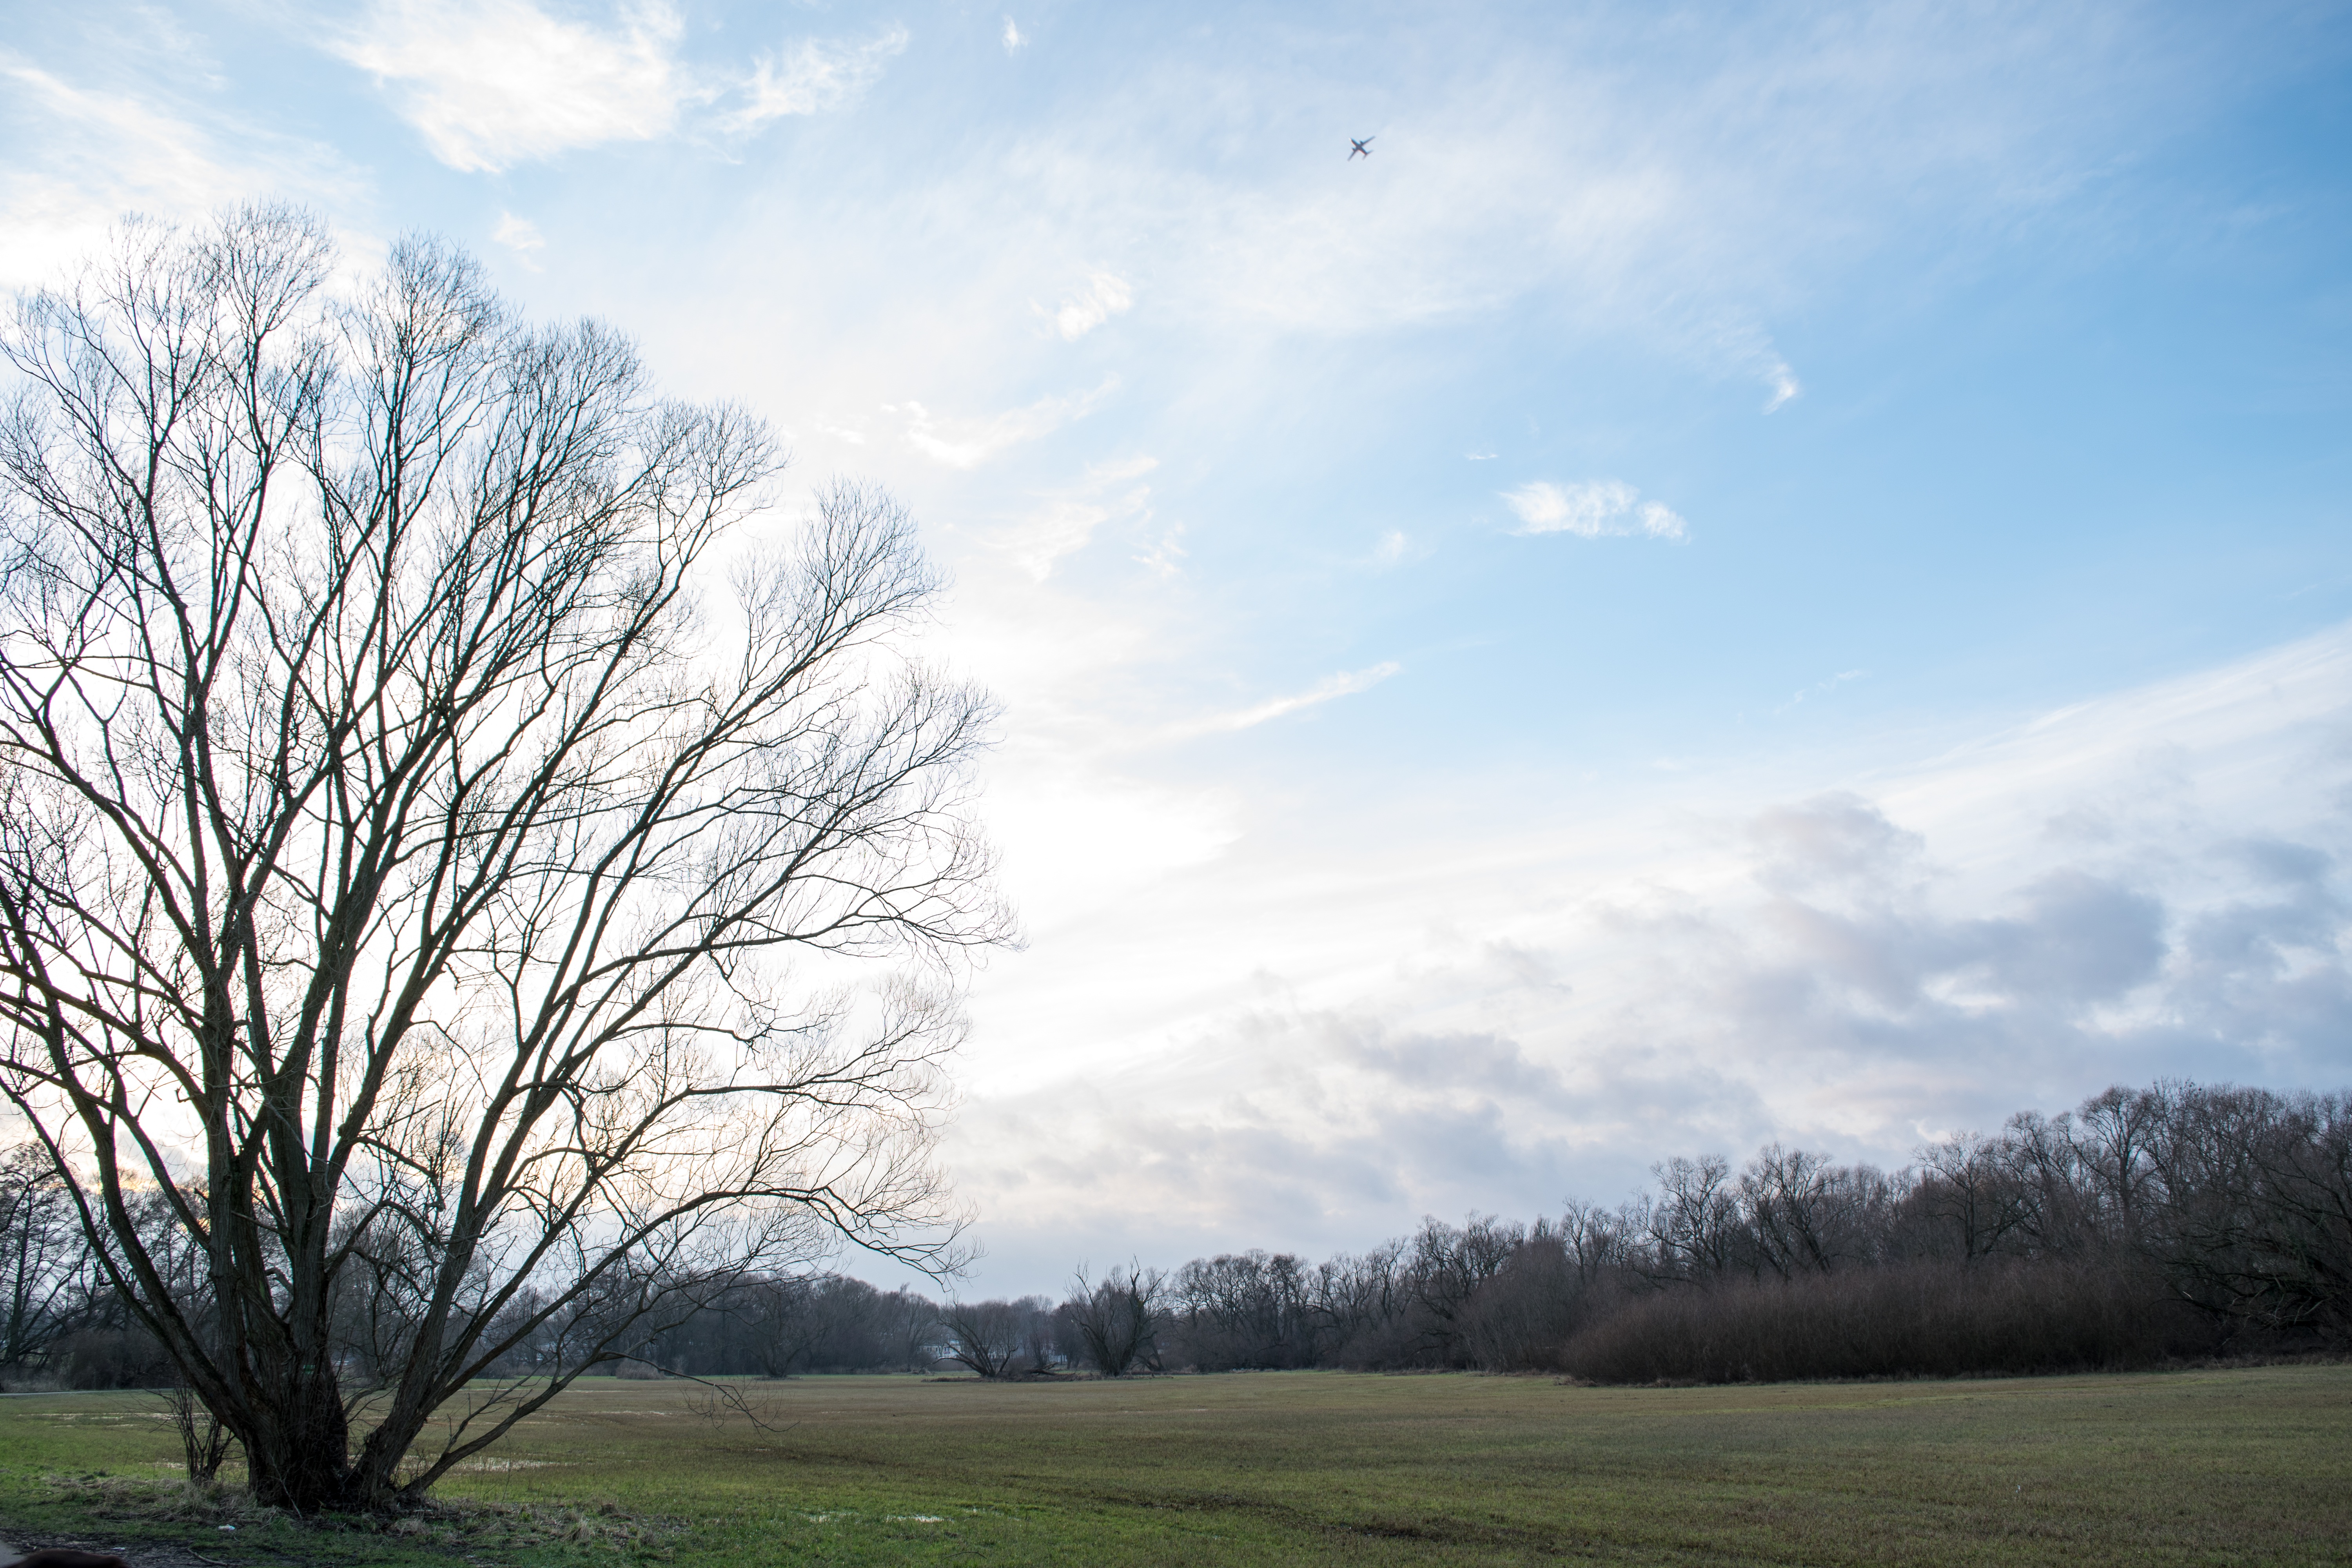
landscape, tree, nature, grass, horizon, cloud, plant, sky, sun, field, meadow, prairie, sunlight, morning, hill, wind, dawn, plain, clouds, grassland, rural area, atmospheric phenomenon, woody plant, blue tree